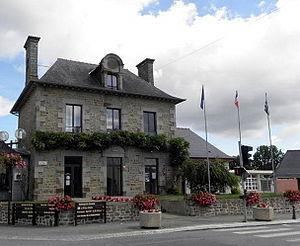
Mairie de Baguer-Pican (35).
Baguer-Pican est une commune française située dans le département d'Ille-et-Vilaine en Région Bretagne, peuplée de 1 681 habitants.